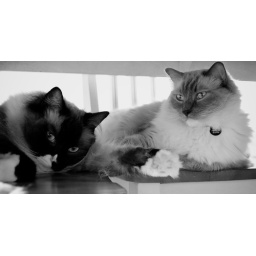
The cats have taken over the dining room tables.